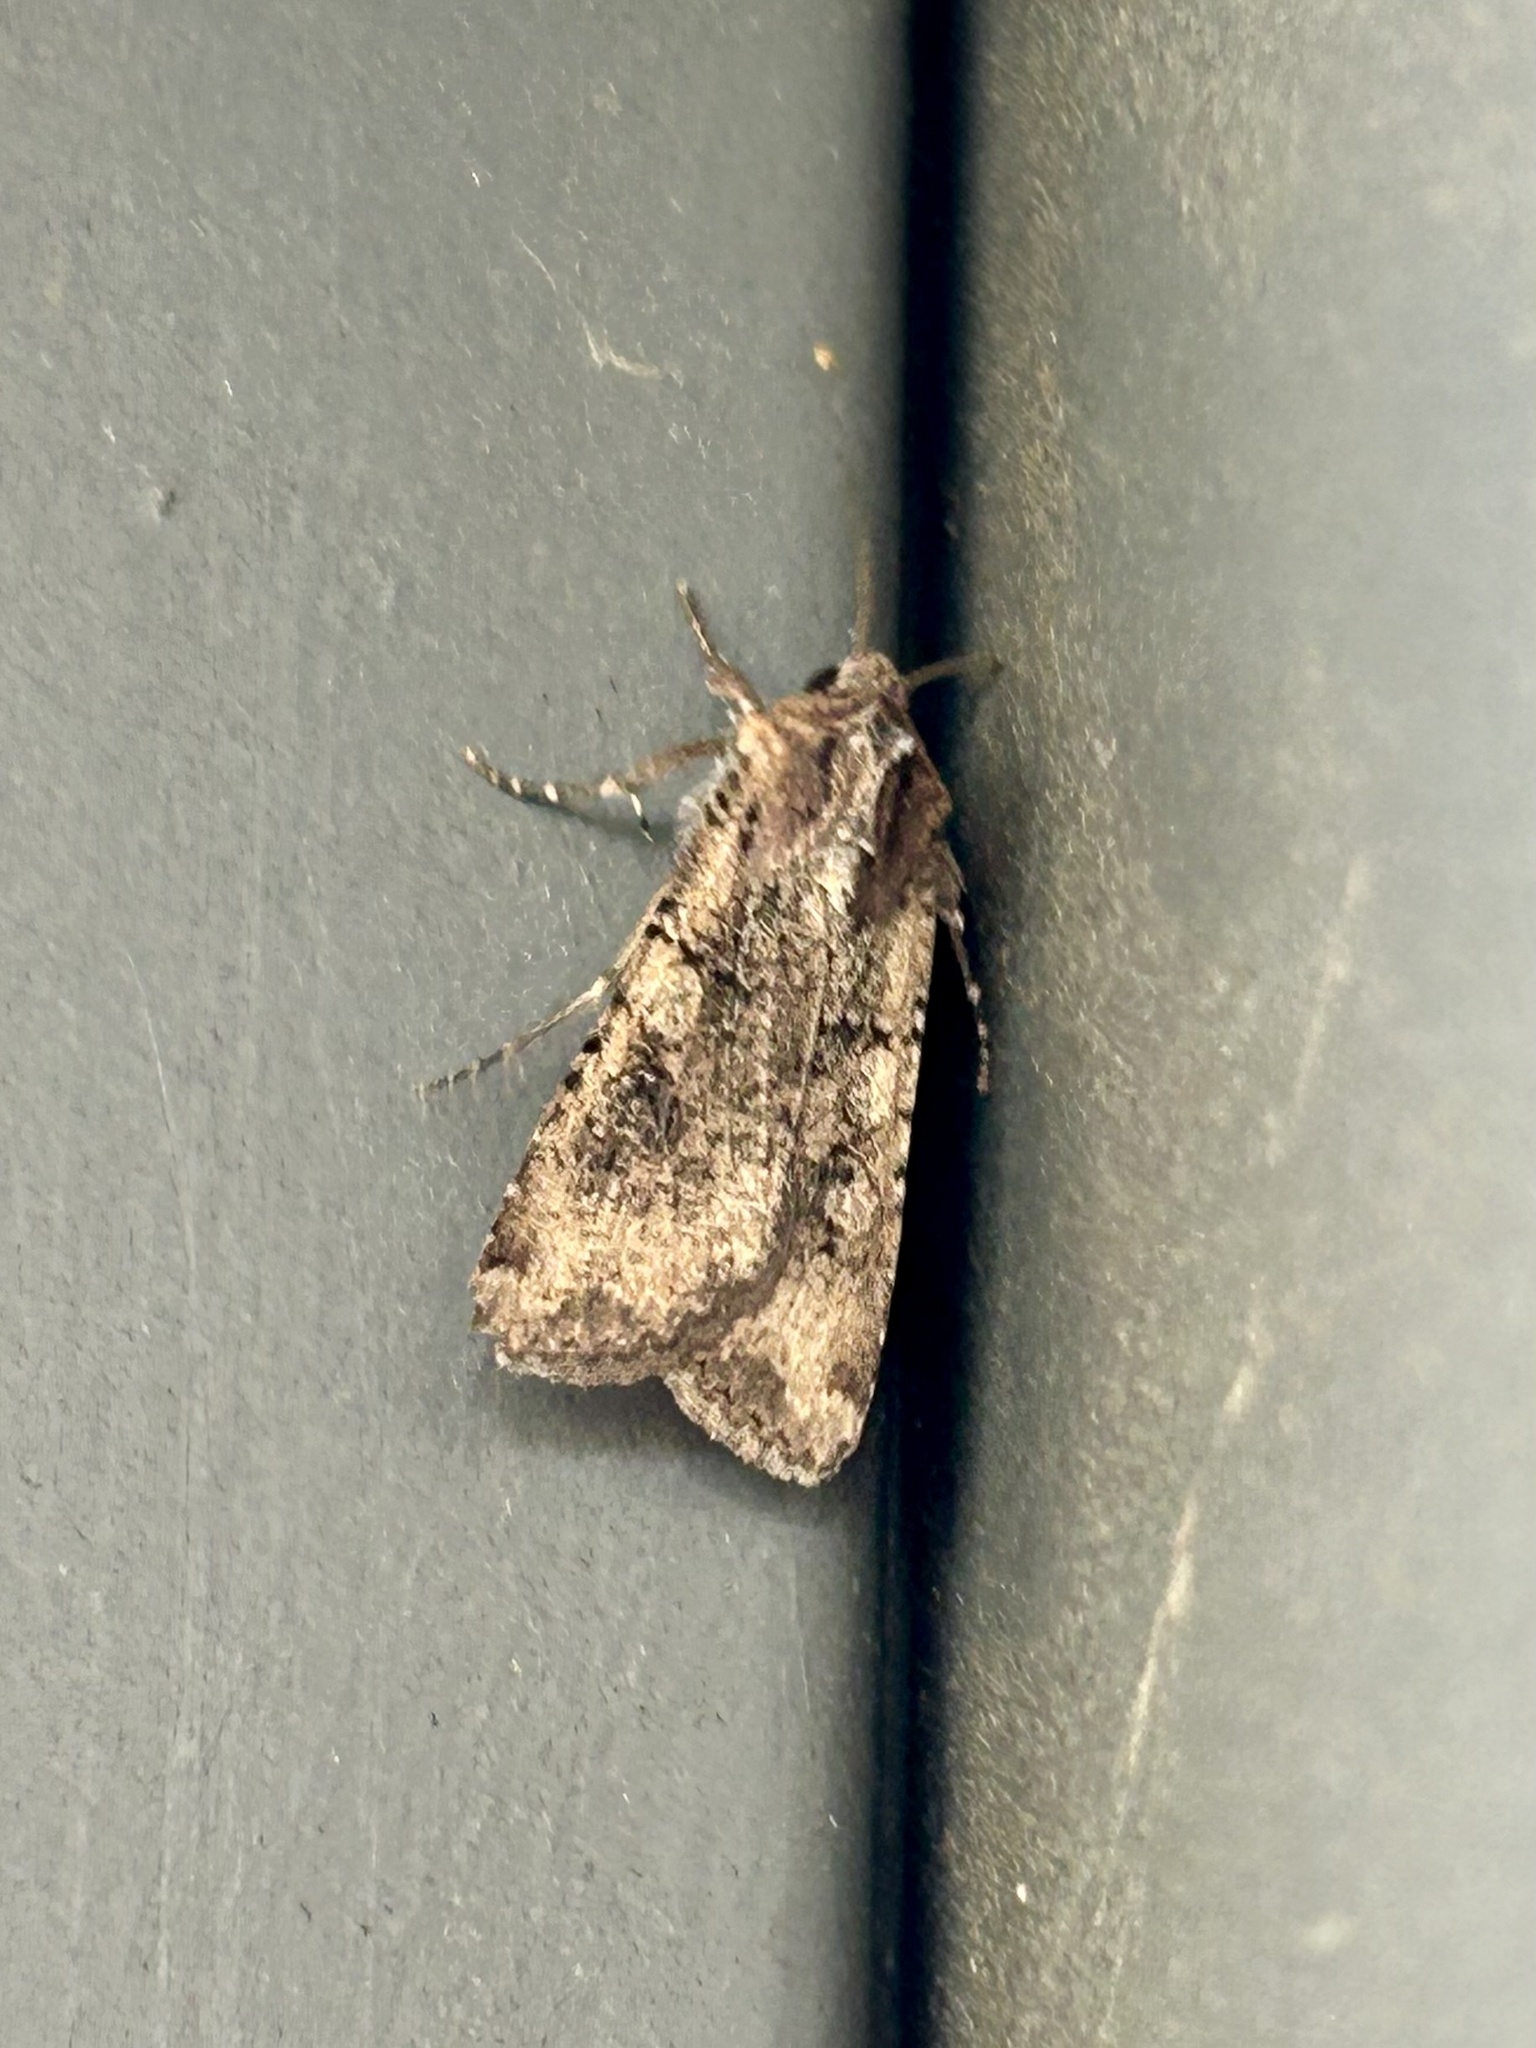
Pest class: cutworms